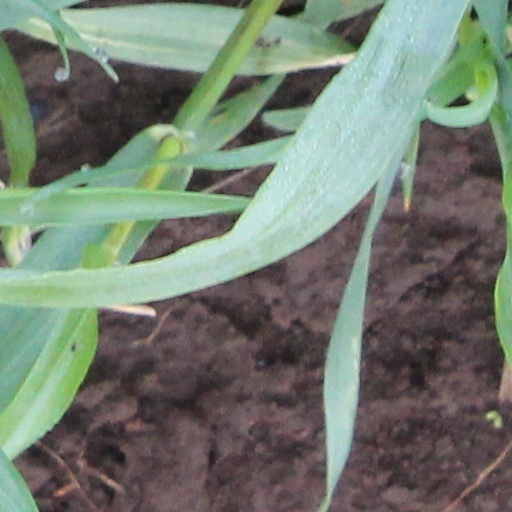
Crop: wheat